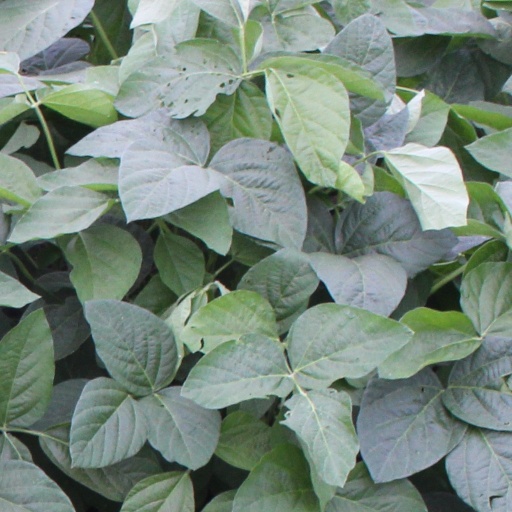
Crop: soybean